Marina Kuzina

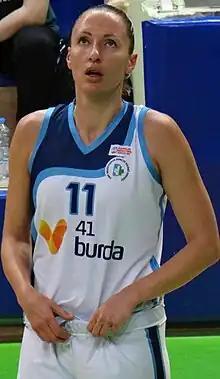
Marina Kuzina in 2018

Marina Kuzina (born 19 July 1985 in Moscow) is a Russian basketball player who competed for the Russian National Team at the 2008 Summer Olympics, winning the bronze medal. She was also part of the 2012 Summer Olympics Russian team who missed out on a bronze medal, losing the bronze medal match 74-83 to Australia.